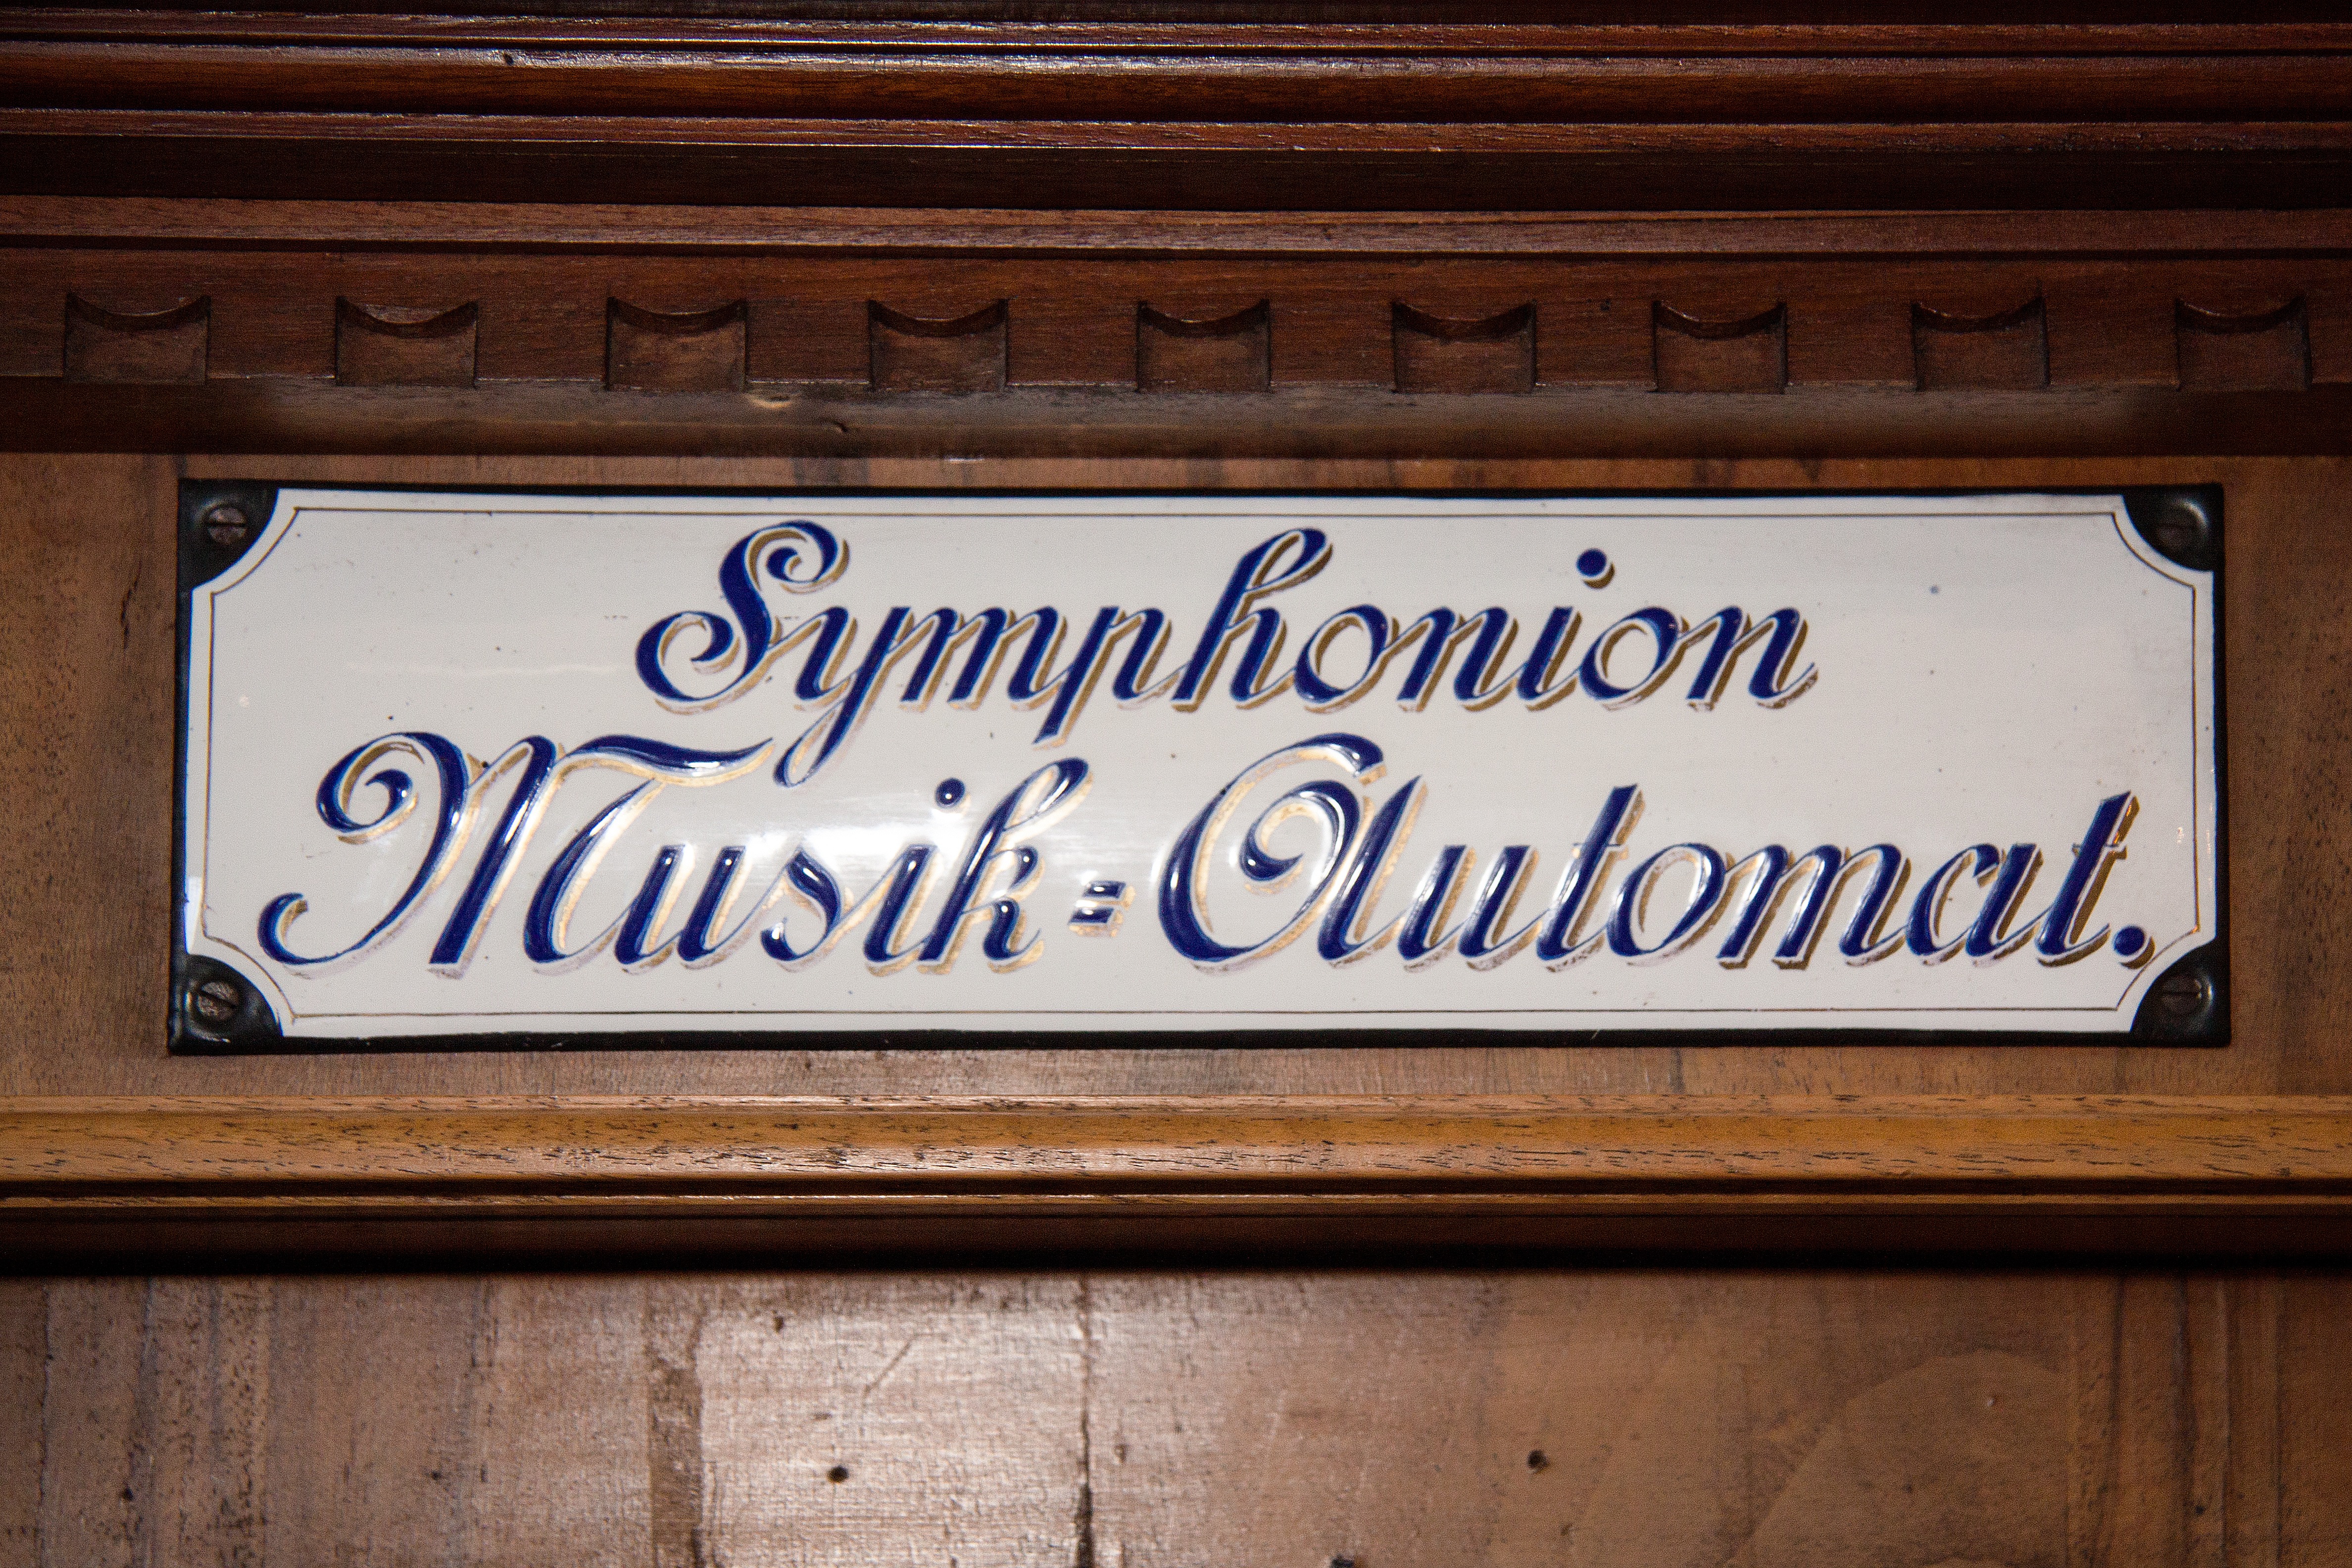
wood, antique, number, old, advertising, sign, blue, street sign, signage, shape, lettering, 1900, mechanical musical instruments, symphoniun, enamel sign, art nouveau font, self playing musical instruments